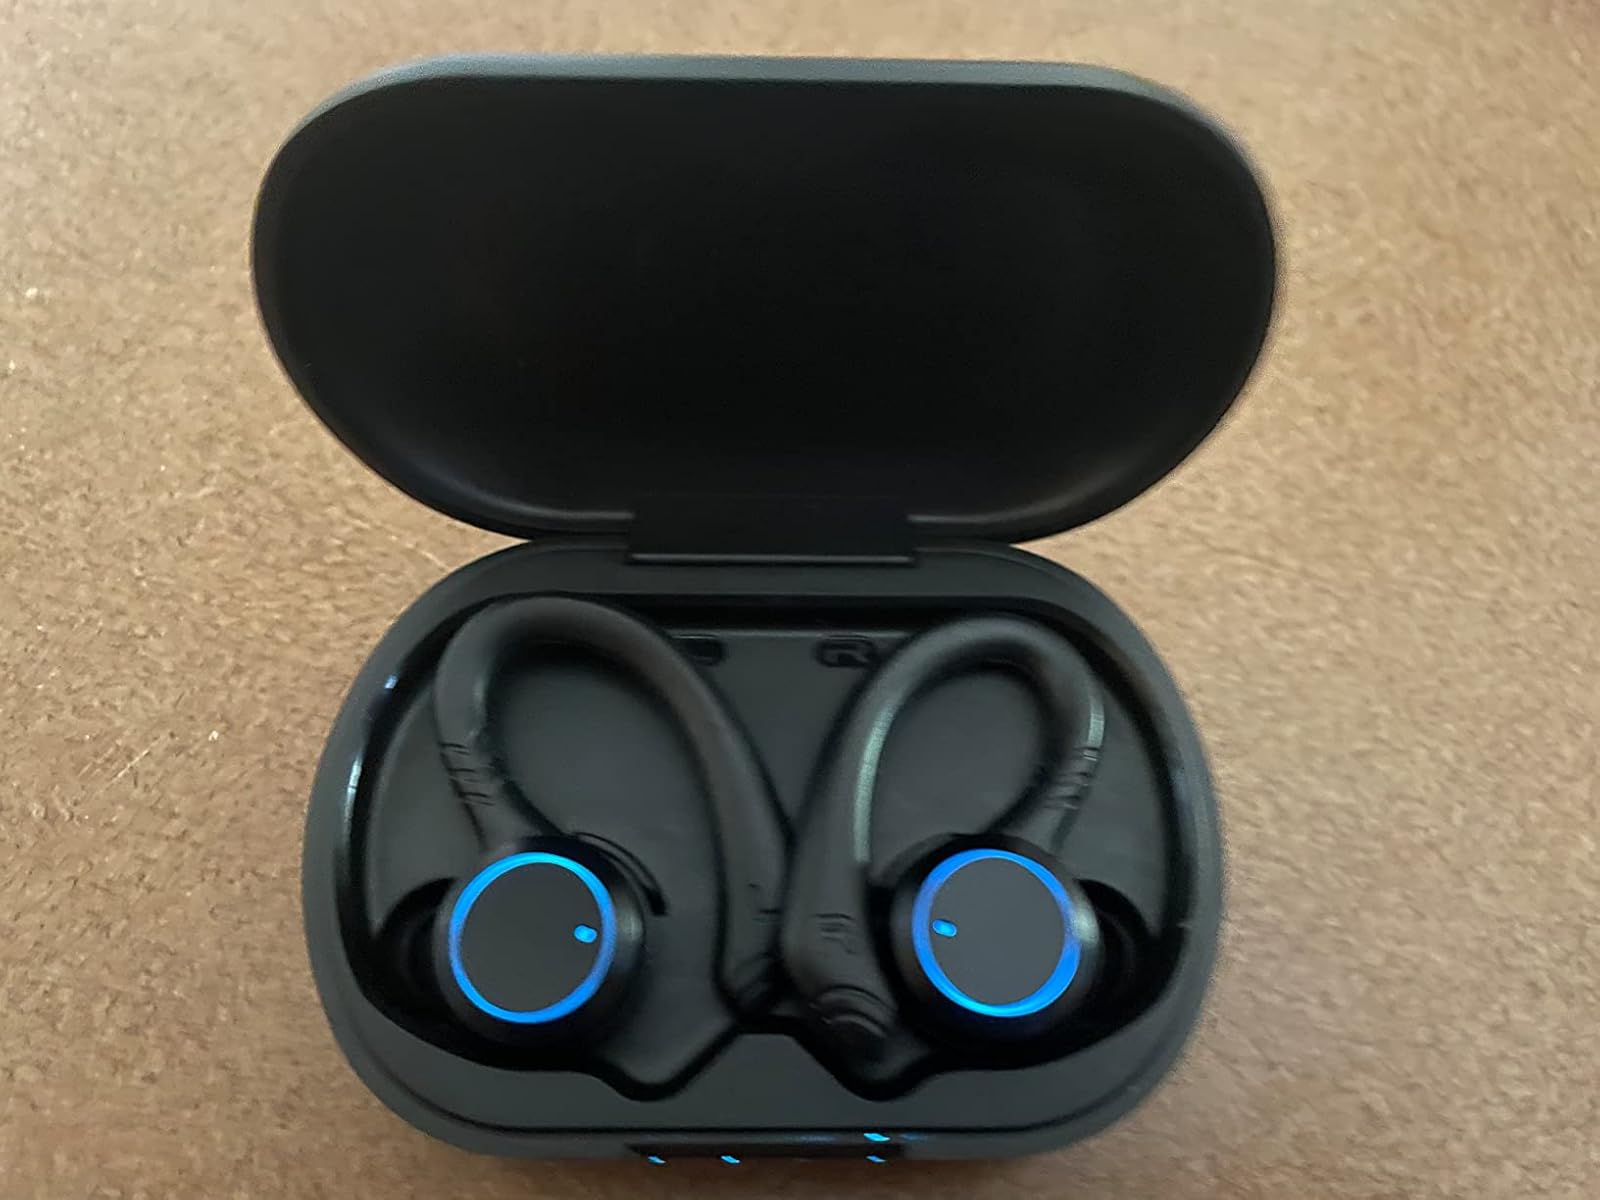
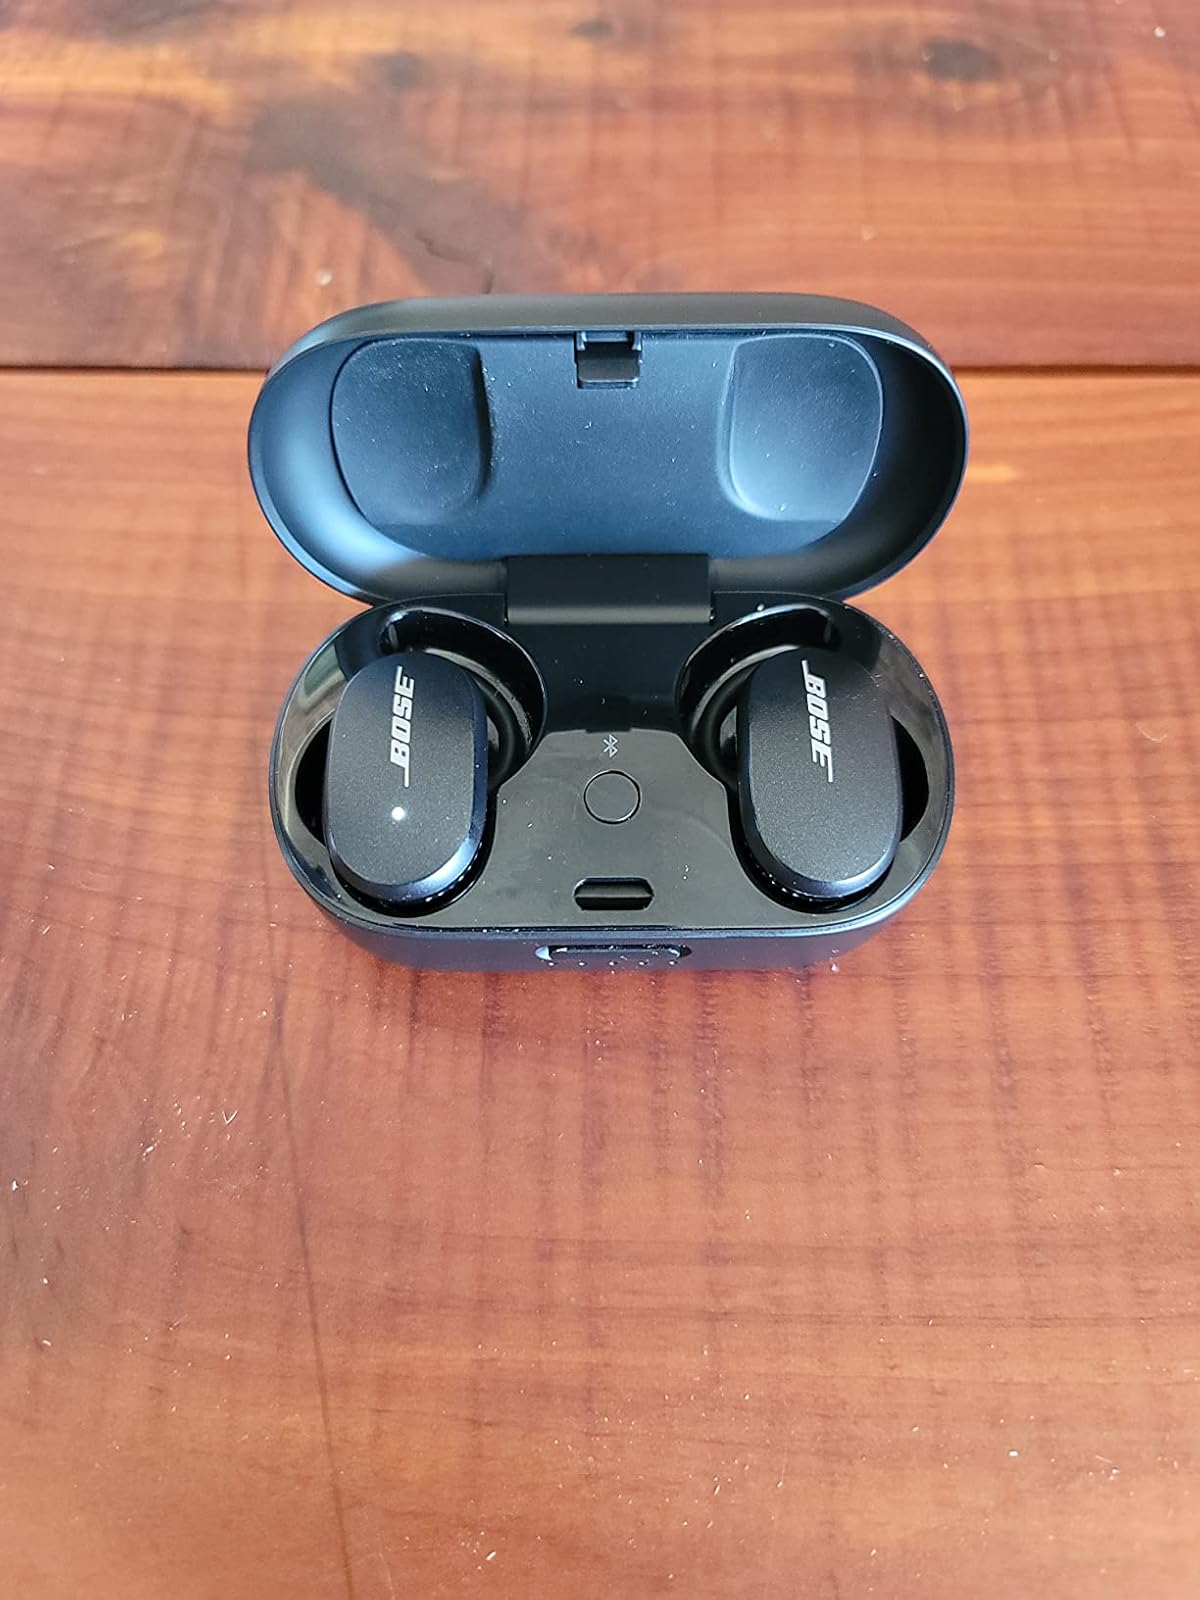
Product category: earbuds
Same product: no